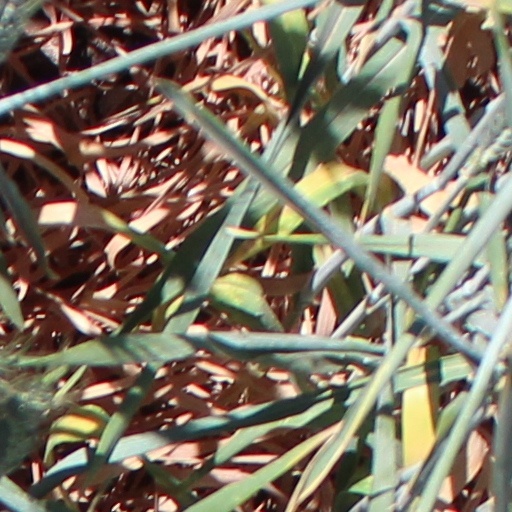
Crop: wheat